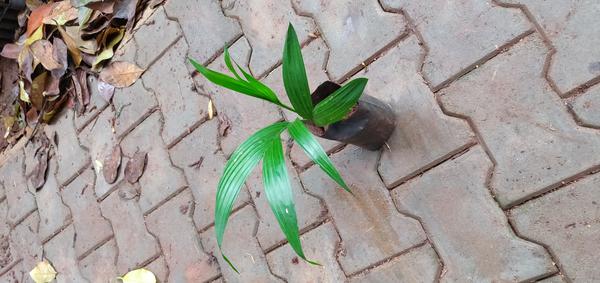
Plant: Betel_Nut